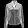
Label: Shirt